Formula One

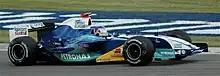
Jacques Villeneuve qualifying at the 2005 United States Grand Prix in his Sauber C24

Each driver may use no more than thirteen sets of dry-weather tyres, four sets of intermediate tyres, and three sets of wet-weather tyres during a race weekend.